Bibliography of Stephen Harper

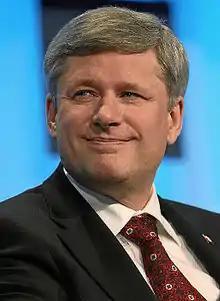
Stephen Harper pictured in 2010

Stephen Harper is a Canadian politician who served as the 22nd prime minister of Canada from 2006 to 2015. He released his first non-fiction book in 2013, titled "A Great Game: The Forgotten Leafs and the Rise of Professional Hockey", which concerns the history of professional ice hockey in Canada.